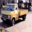
Label: truck